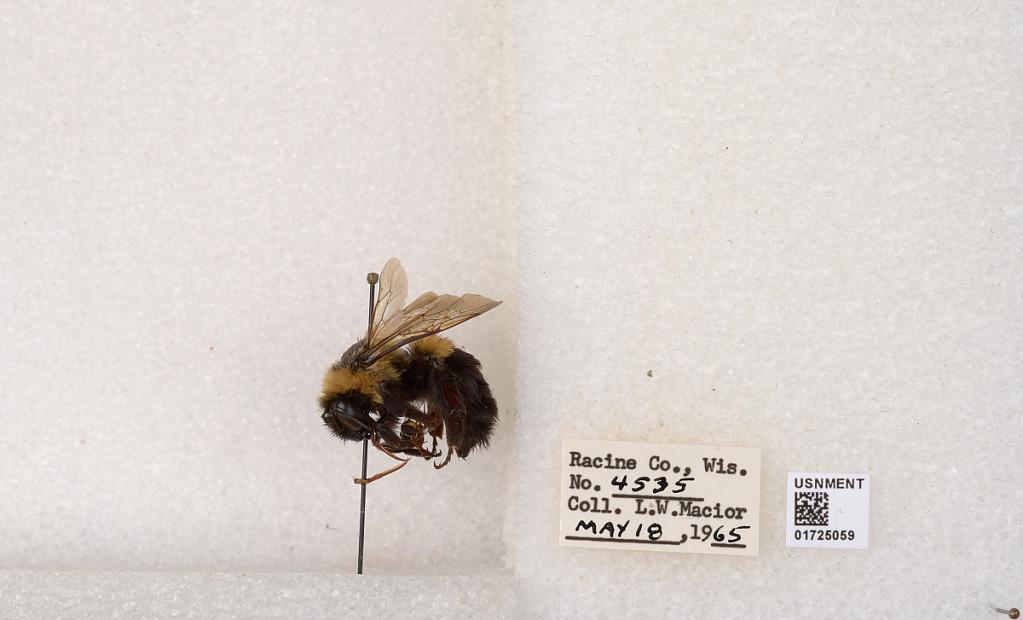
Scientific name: Bombus impatiens Cresson
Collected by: L. Macior
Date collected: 1965-5-18
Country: United States
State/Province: Wisconsin
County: Racine
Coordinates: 42.7299, -87.8123